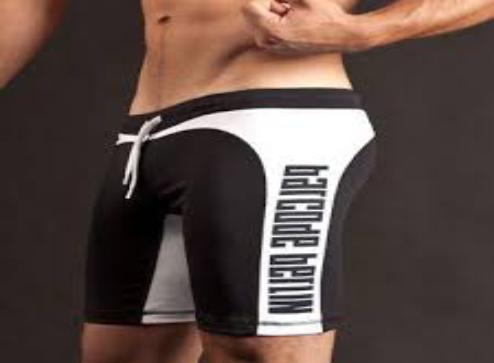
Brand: Barcode Berlin
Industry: Clothes